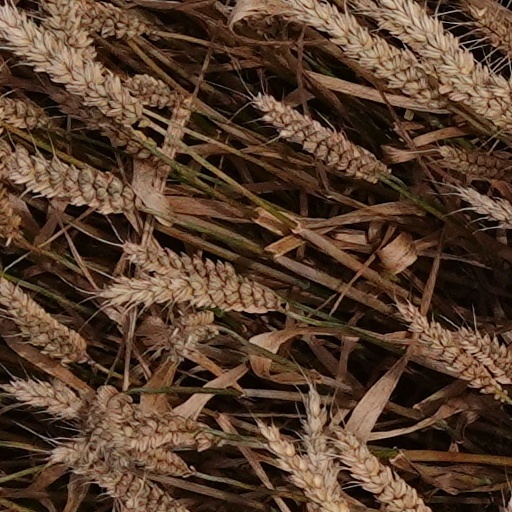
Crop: wheat